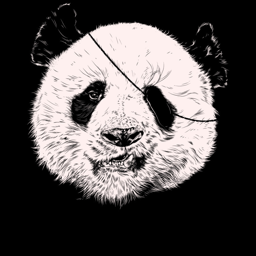
digital art selected for the #